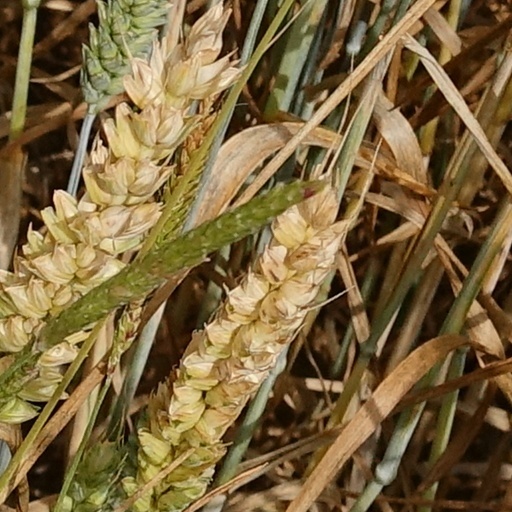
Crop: wheat